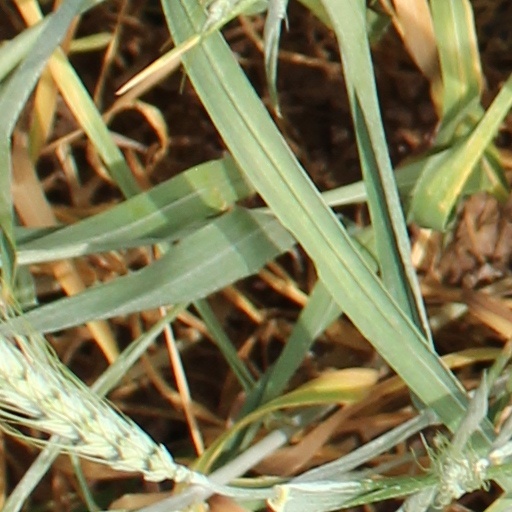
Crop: wheat